Mountain View Stock Farm

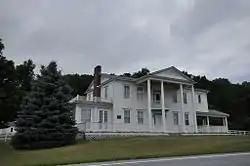

Mountain View Stock Farm, now known as Tylord Farm, is a historic estate farm on Vermont Route 22A in Benson, Vermont. Developed in the early 20th century around a late 18th-century farmhouse, the farm was renowned in the state for its breeding of Kentucky saddle horses and Chester White hogs. The farm complex also has architecturally distinctive Colonial Revival styling. The property was listed on the National Register of Historic Places in 1989.